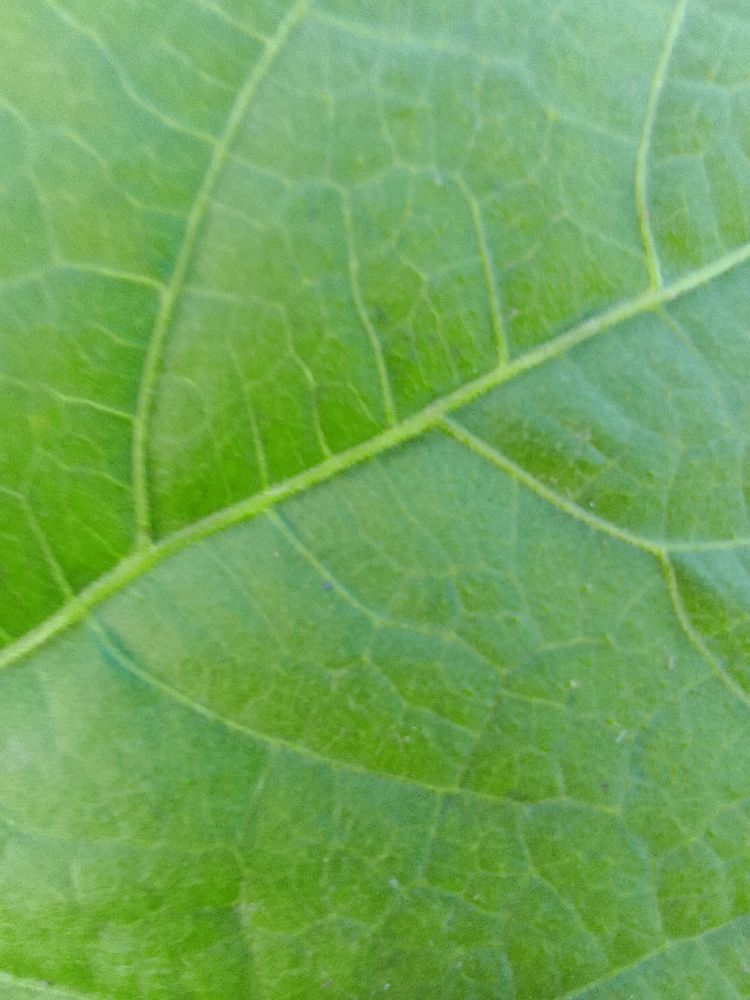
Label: healthy